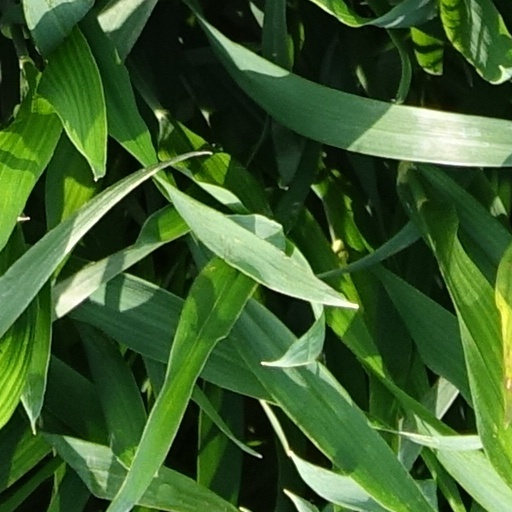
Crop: wheat